Andean civilizations

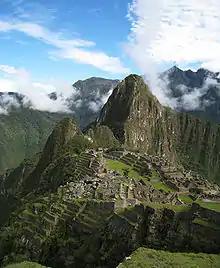
View of Machu Picchu built by the Incas

The Wari were a Middle Horizon civilization that flourished in the south-central Andes and coastal area of Peru, from about CE 500 to 1000. (The Wari culture is not to be confused with the modern ethnic group and language known as "Wari'", with which it has no known link.) Wari, as the former capital city was called, is located north-east of the city of Ayacucho. This city was the center of a civilization that covered much of the highlands and coast of Peru. The best-preserved remnants, beside the Wari Ruins, are the recently discovered Northern Wari ruins near the city of Chiclayo, and Cerro Baul in Moquegua. Also well-known are the Wari ruins of "Pikillaqta" ("Flea Town"), a short distance south-east of Cuzco "en route" to Lake Titicaca.